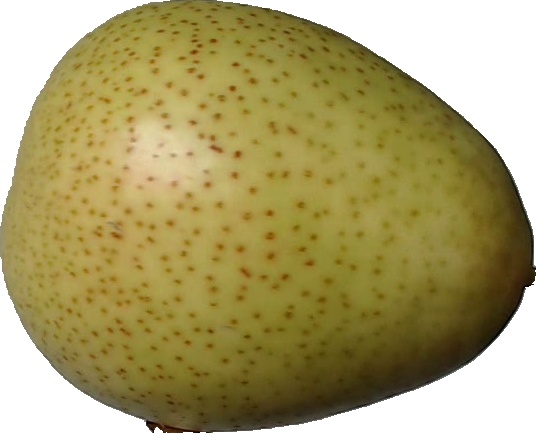
Label: pear_1